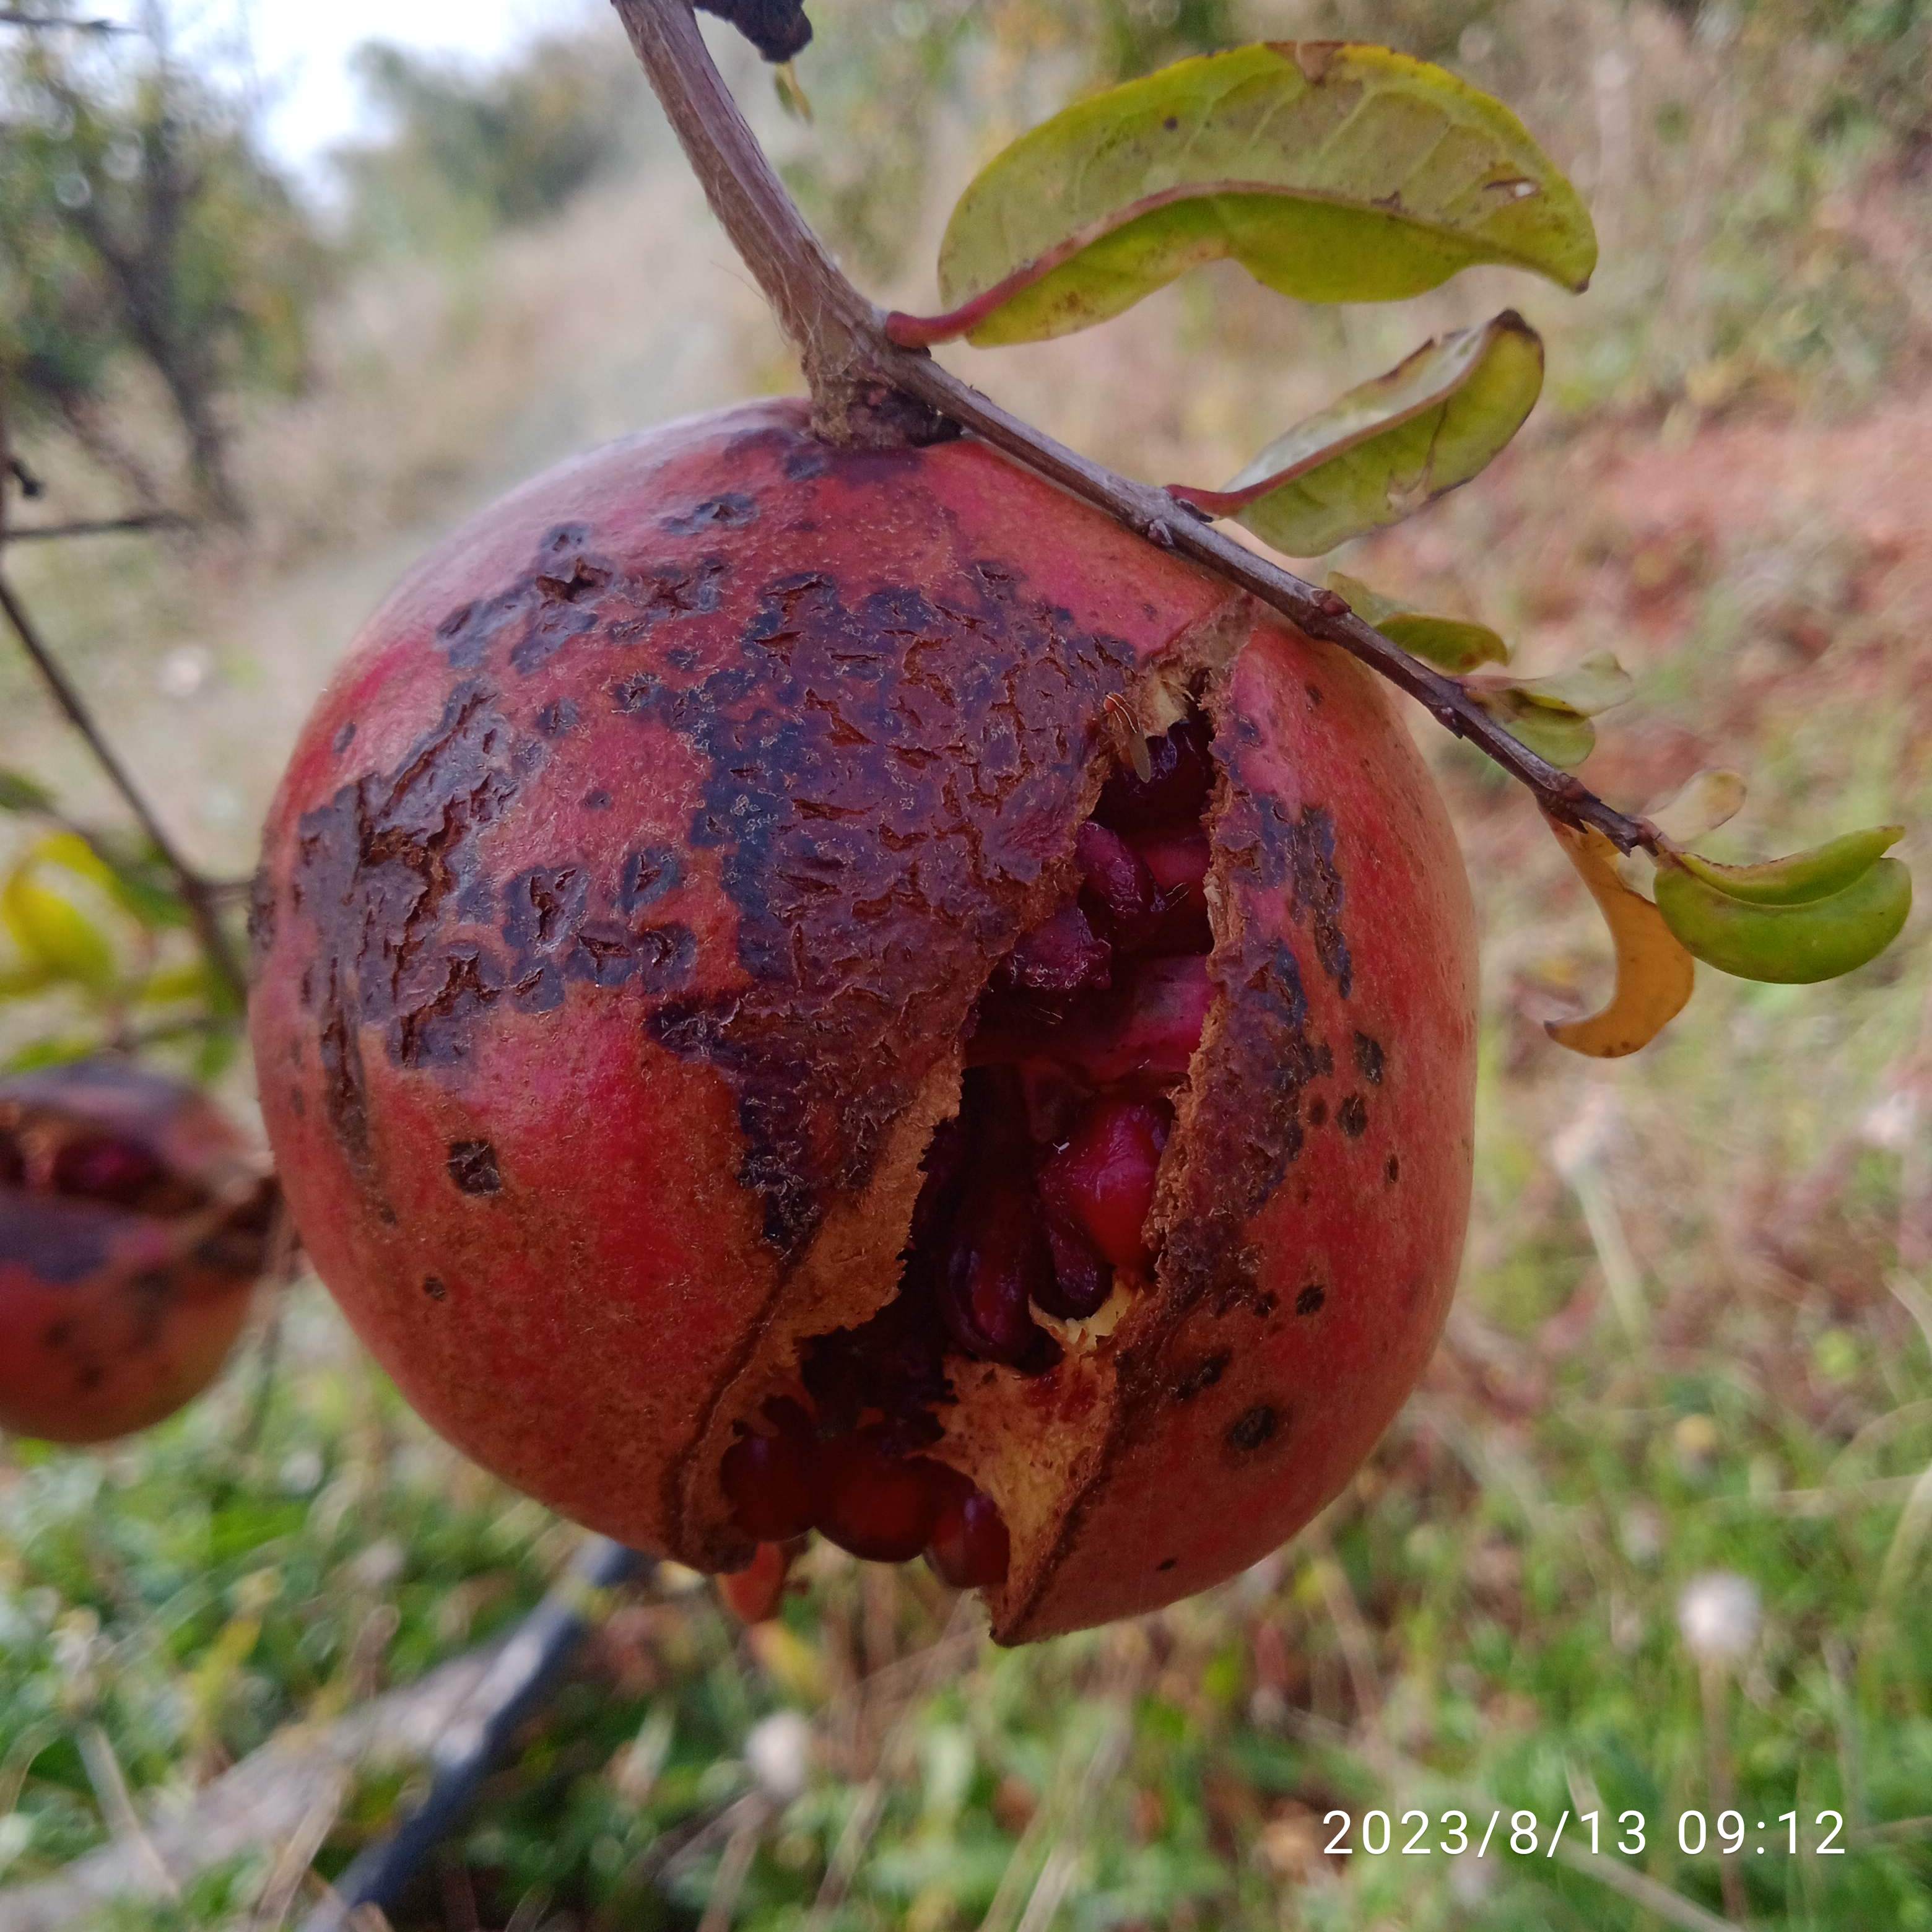
Label: Bacterial_Blight